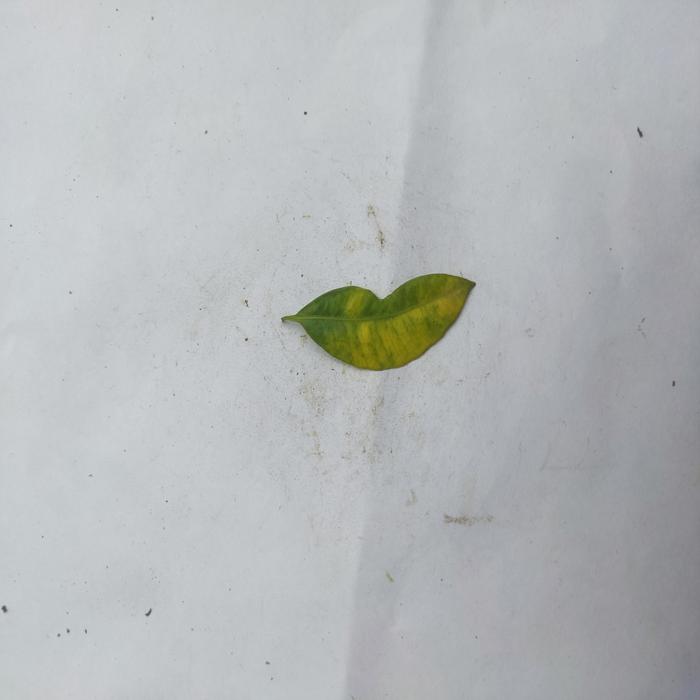
Crop: Hog Plum
Leaf condition: Anthracnose